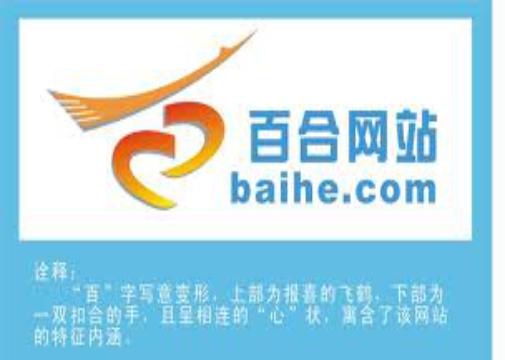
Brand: Baihe
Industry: Others